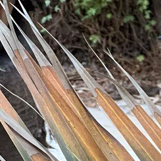
Label: Potassium Deficiency